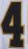
Number: 4